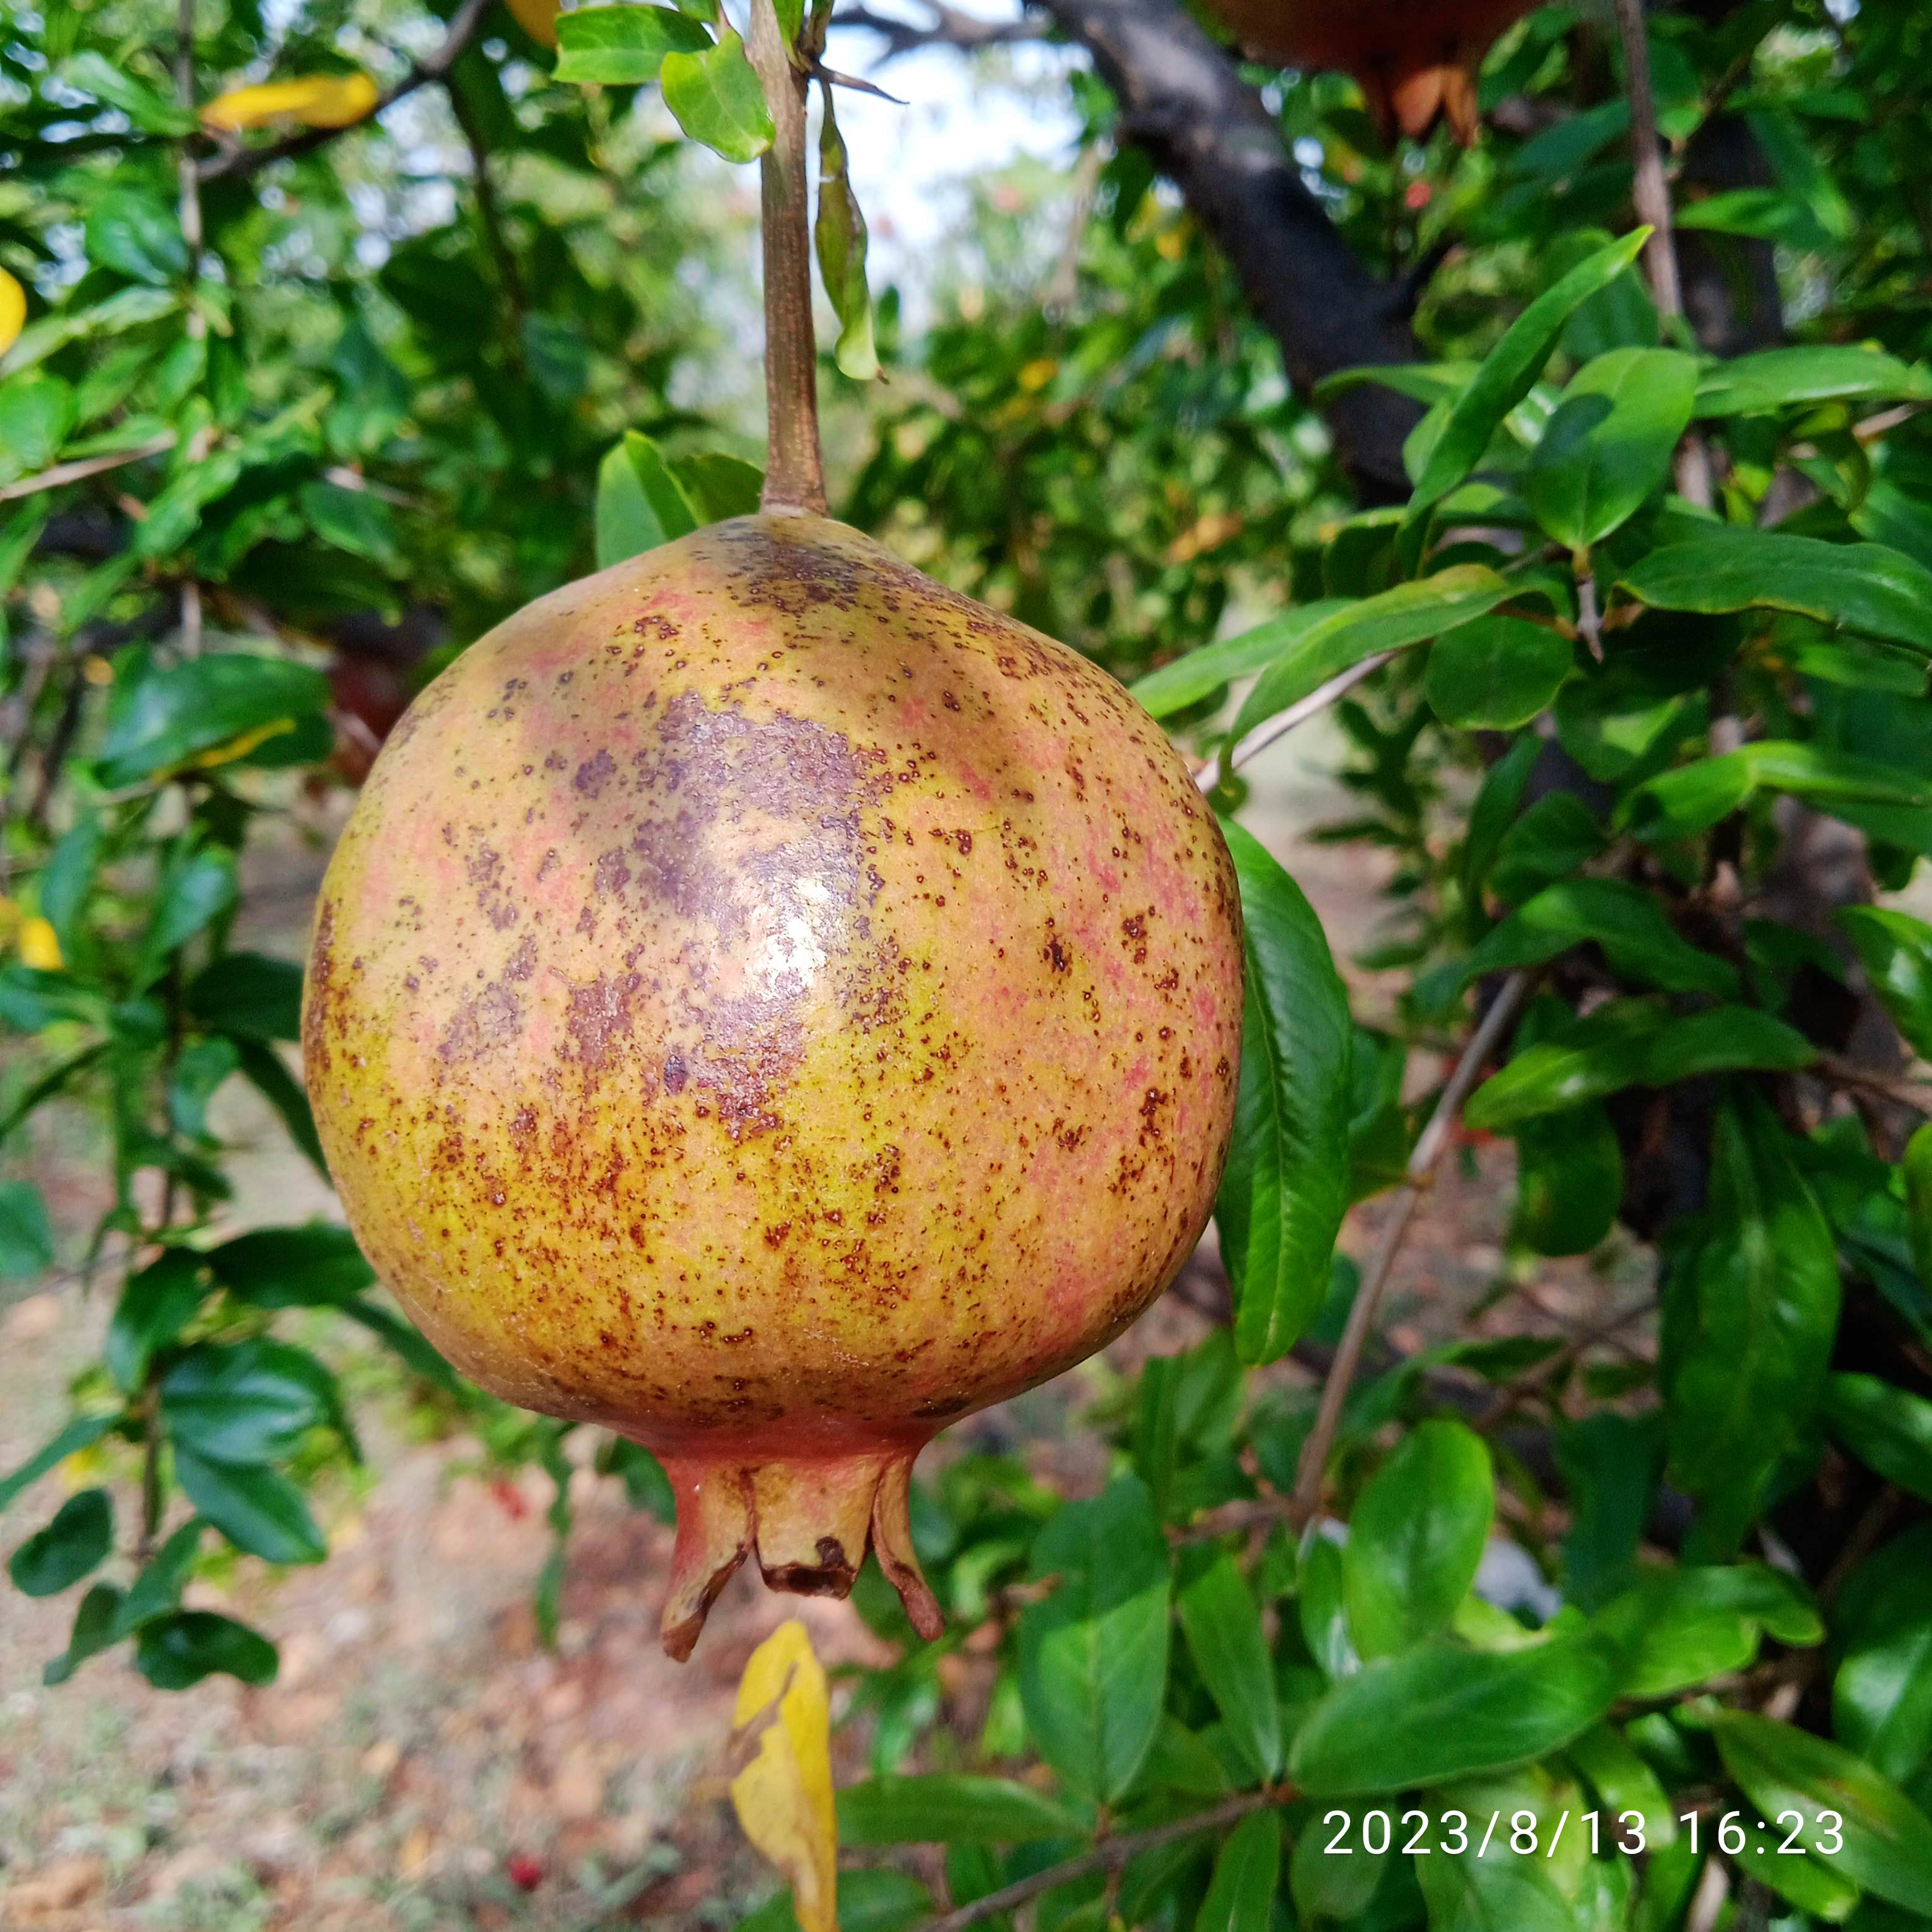
Label: Cercospora